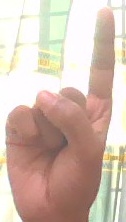
ASL sign: 1